Statue of Francisco Franco, Melilla

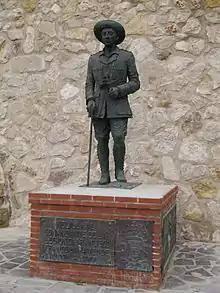
The statue in its public location in 2010

The statue of Francisco Franco in the Spanish North African exclave of Melilla was the last remaining public one honouring Francisco Franco, the Nationalist leader during the Spanish Civil War and the dictator of Spain from 1939 until his death in 1975. Since the passing of the Law of Historical Memory, public symbols of him or exalting his regime, have been declared illegal. The statue survived until 2021 in public, on the technicality that it depicted Franco before the civil war and his dictatorship.